Robert Zander

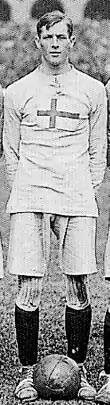
Zander with Sweden in August 1919, ahead of a game against the Netherlands at the Stockholm Stadium.

Adolf Robert Zander (18 September 1895 – 27 June 1966) was a Swedish footballer who played as a goalkeeper.